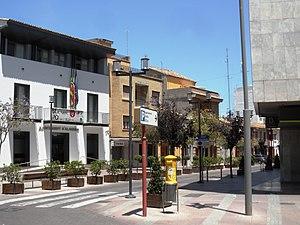
Alaquàs, en valencien, est une commune de la province de Valence, dans la Communauté valencienne, en Espagne. Elle est située dans la comarque d'Horta Oest et dans la zone à prédominance linguistique valencienne. Sa population s'élevait à 29 561 habitants en 2019.